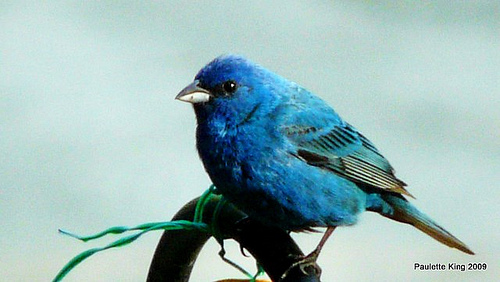
this small blue bird has a white bill and black legs.
this bird has a short white bill along with a vibrant blue belly, and fluffy blue breast.
a small sized bird that is mostly blue and has a short thick billsmall, but wide bird with a small beak and an almost non existent head, all blue body.
small chubby bird with a blue body, and bluish green wings and tail
this bird is blue with black and has a very short beak.
the small bird is blue in color with a small grey beak.
this bird is vivid blue and black in color, with a stubby multi colored beak.
a small bird that is blue, has narrow legs, a long tail, and a short beak that curves downward.
this bird has wings that are black and has a blue belly
Species: Indigo Bunting